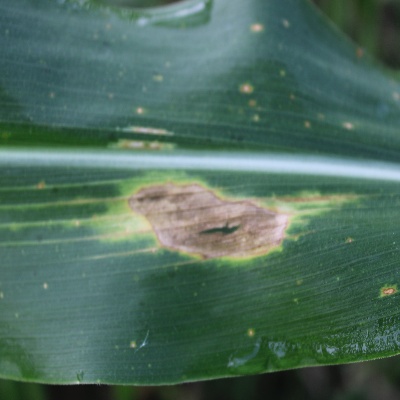
Crop: Maize
Condition: leaf spot